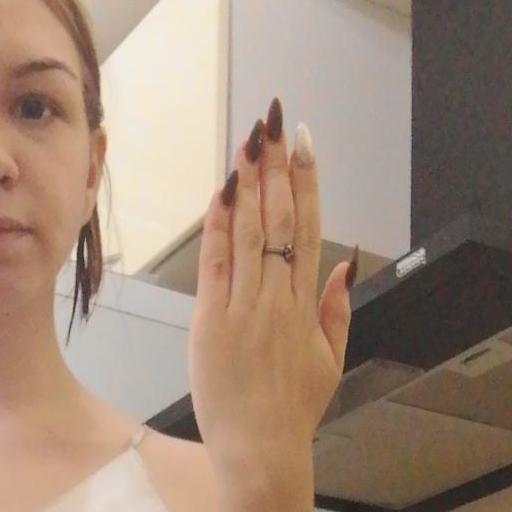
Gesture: stop_inverted